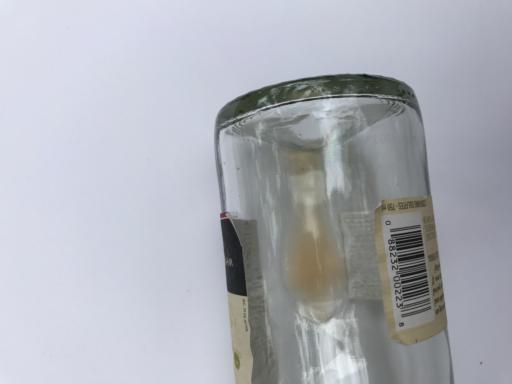
Label: glass